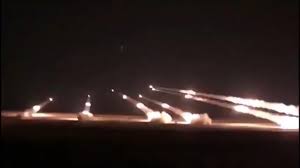
Label: Tornado